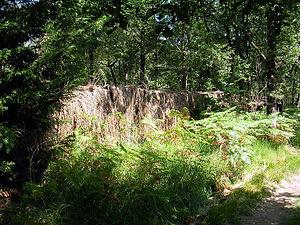
Galerie de palombière vue de l'extérieur (forêt des Landes, en France). Cette palombière et la forêt ont été entièrement détruites au passage de la tempête Klaus le 24 janvier 2009.
La chasse aux pigeons ramiers migrateurs se pratique suivant des modes diversifiés dans le Sud-Ouest de la France et sous forme de tir au vol, « tir au pigeon », sur de nombreux cols du Sud de la France et du Nord de l'Espagne.